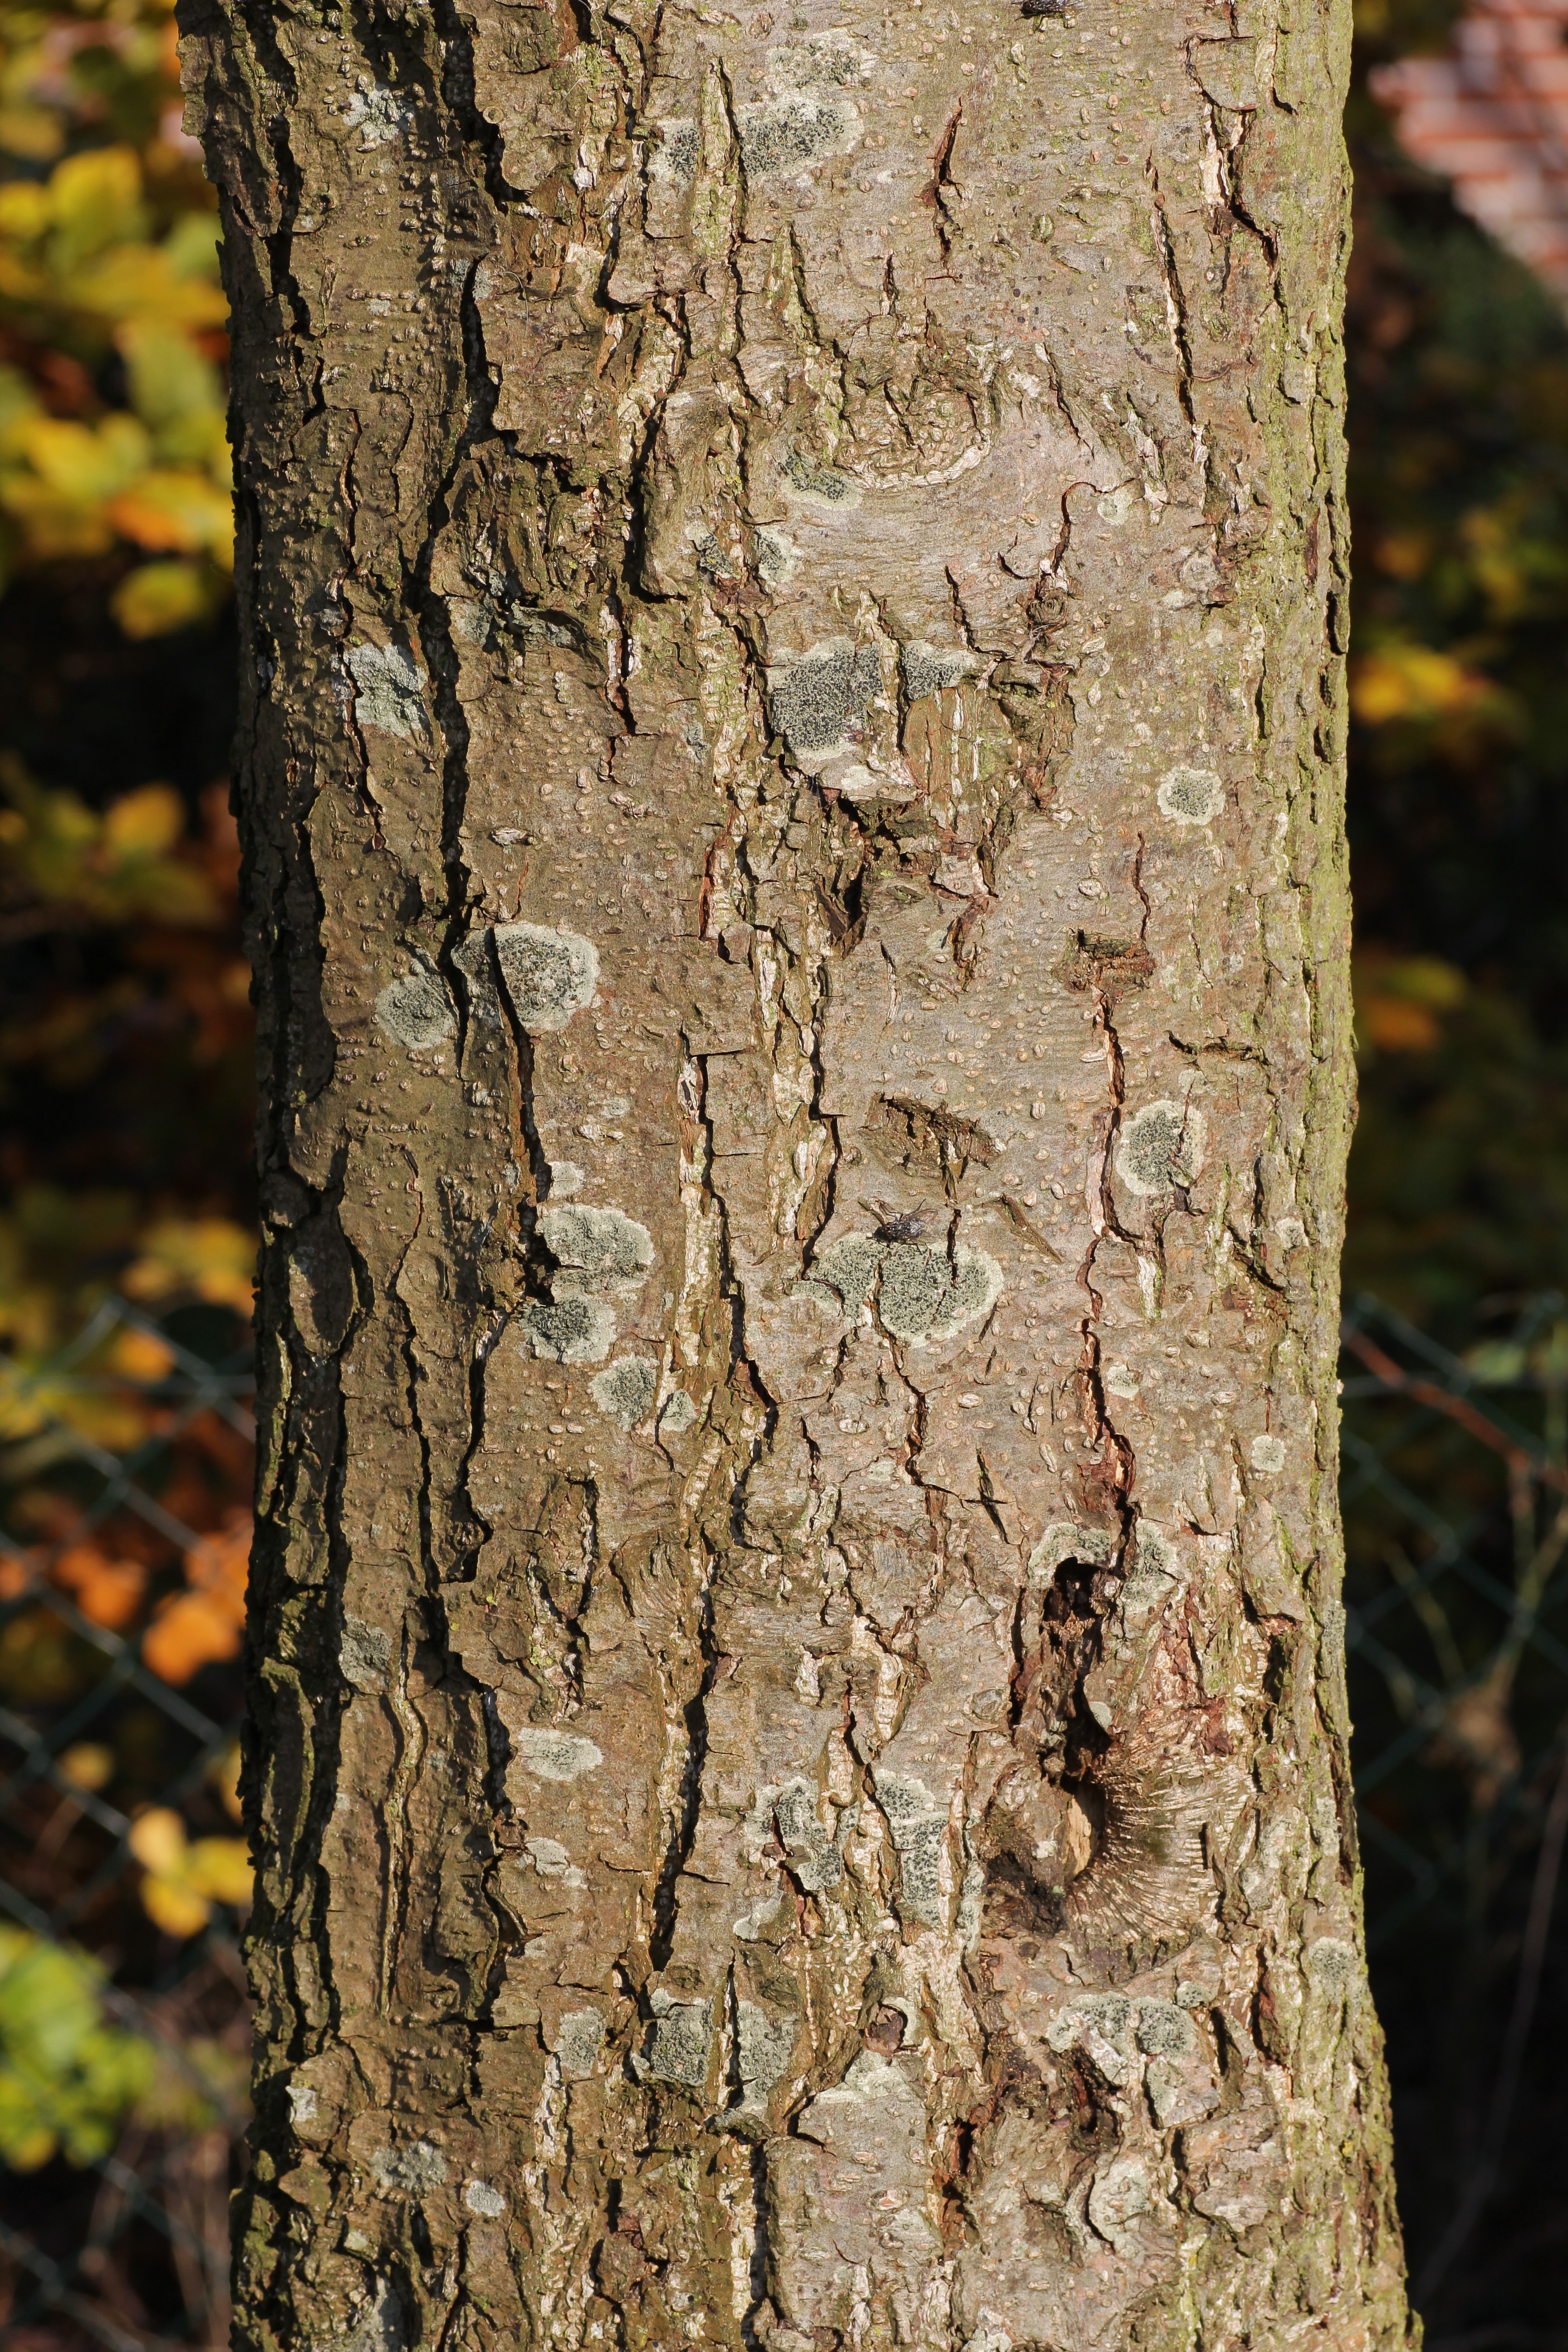
tree, nature, branch, light, plant, wood, leaf, trunk, old, bark, high, autumn, botany, garden, weave, tribe, oak, woodland, tree bark, flowering plant, plant stem, woody plant, land plant